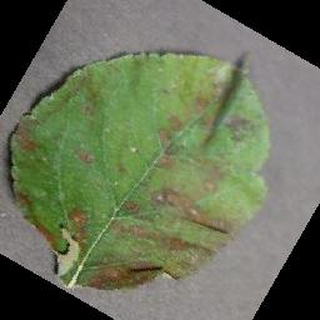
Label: apple_cedar_apple_rust